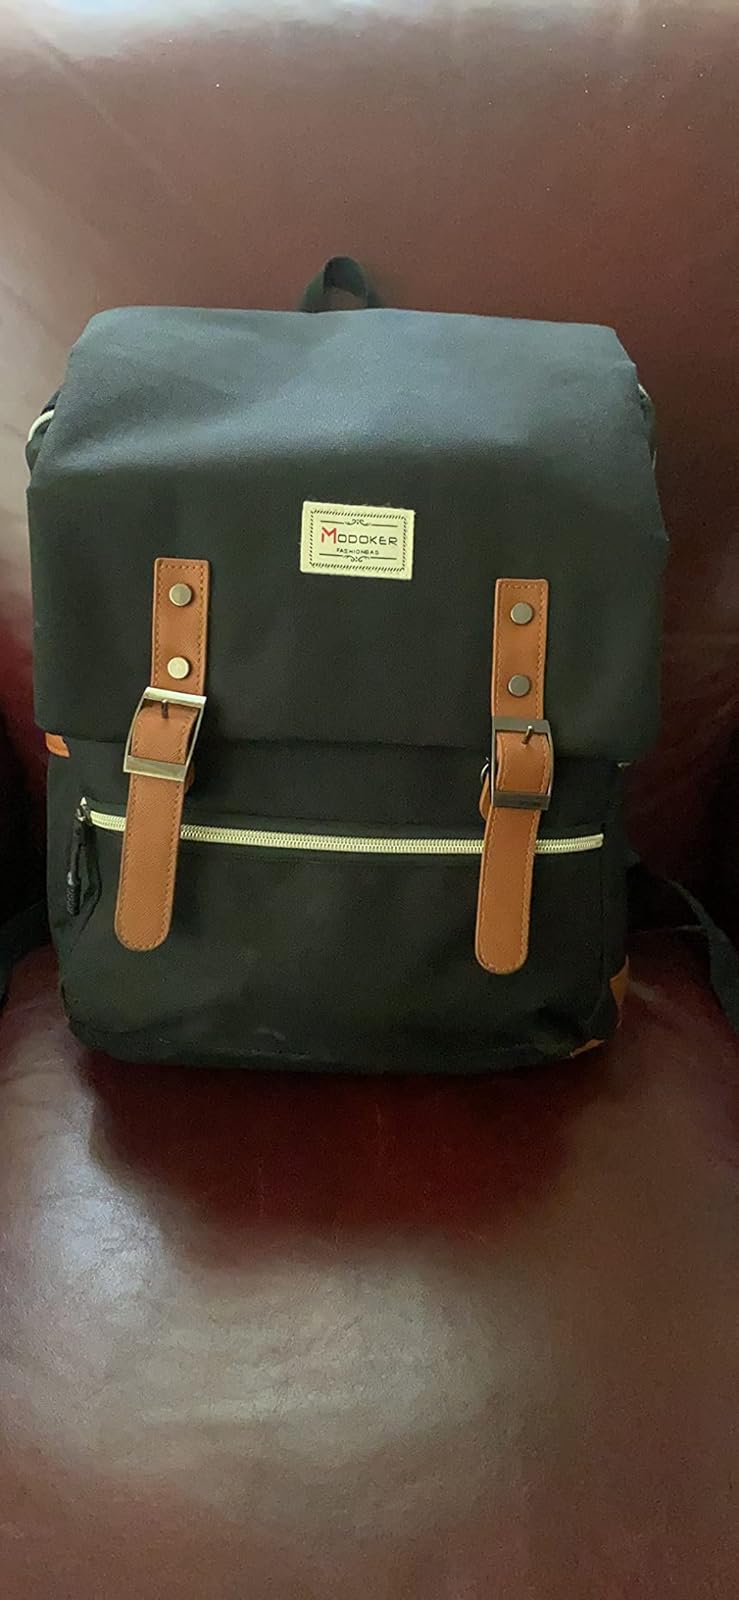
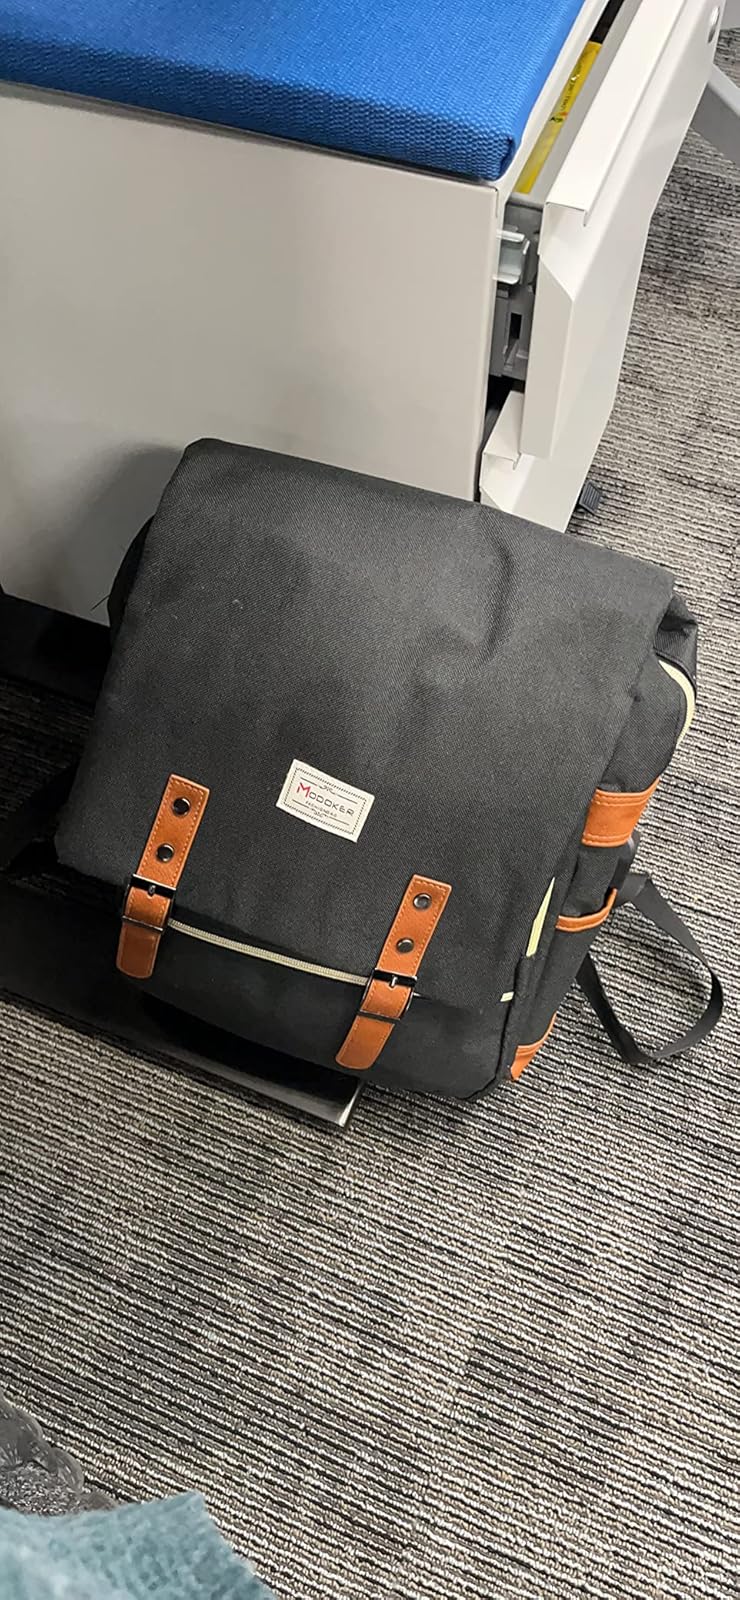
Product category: bag
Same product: yes